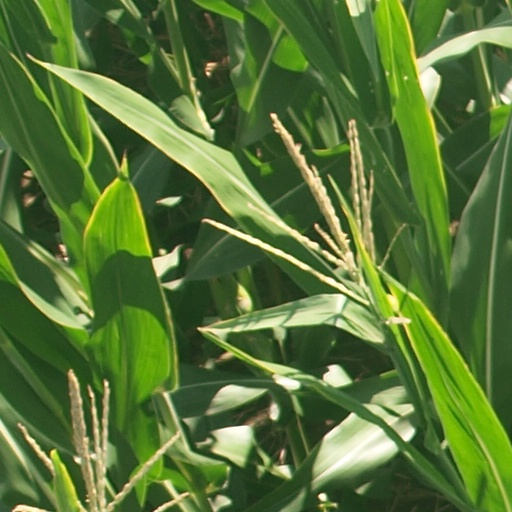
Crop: maize; corn